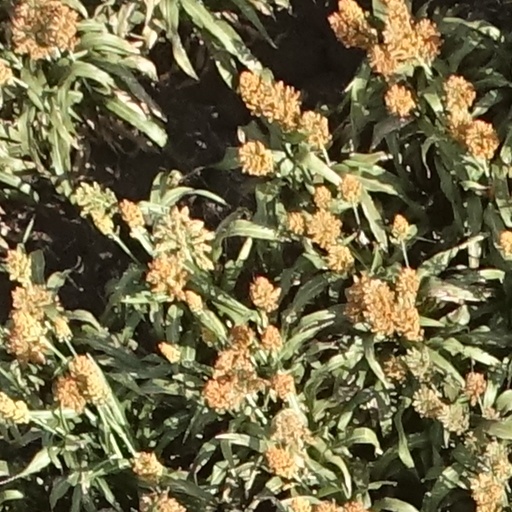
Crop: sorghum